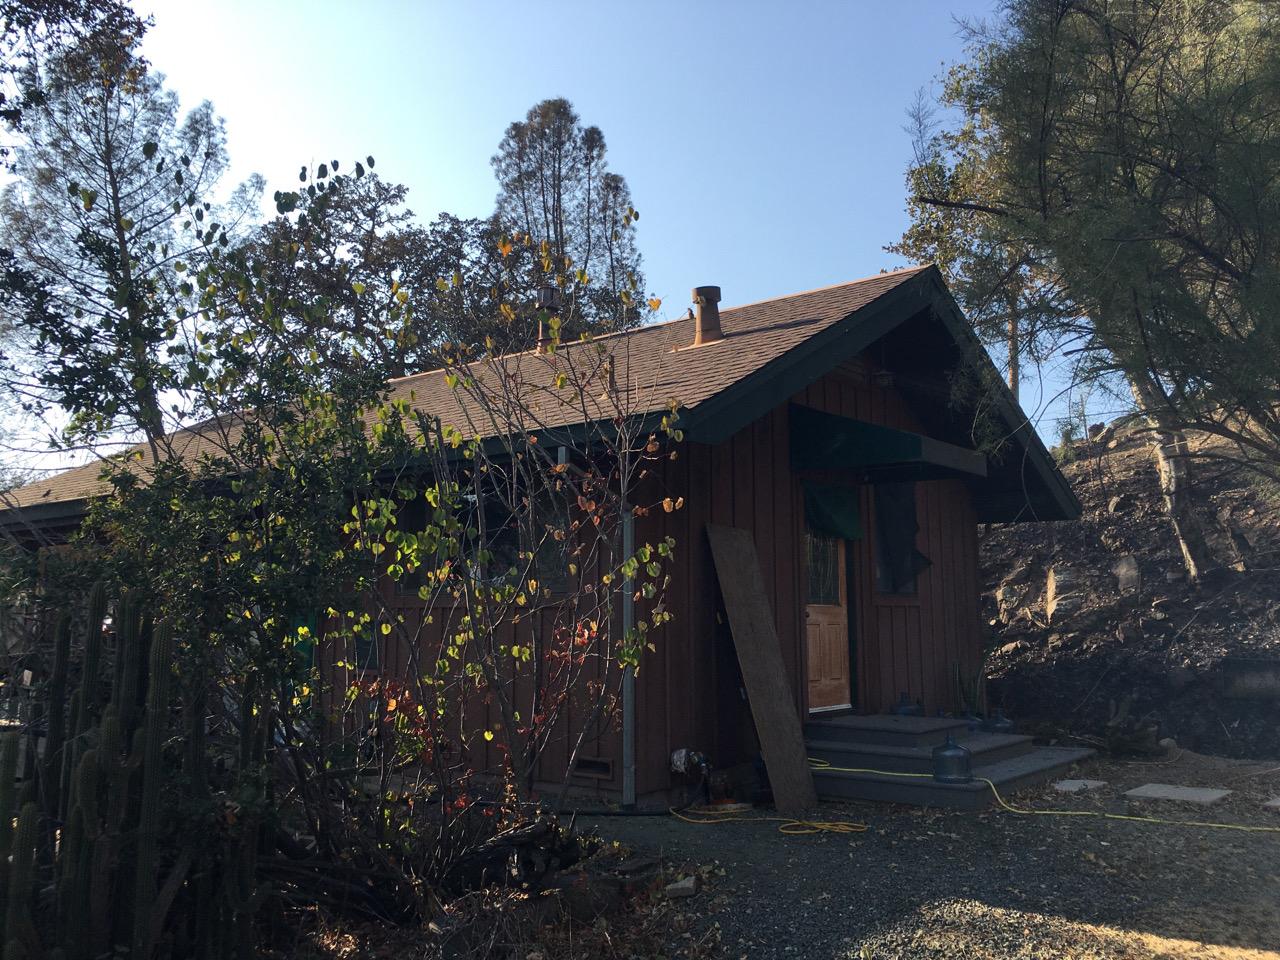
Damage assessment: no_damage